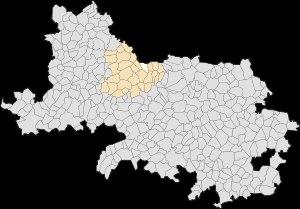
Mingoval est une commune française située dans le département du Pas-de-Calais en région Hauts-de-France.